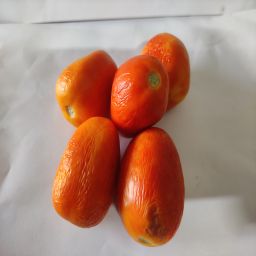
Crop: Tomato
Quality: Old